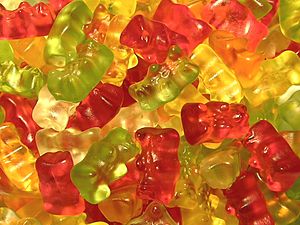
Vingummibamse
Vingummibamser
Vingummibamser er vingummi formet som ca. to cm høje stiliserede bjørne i forskellige farver. De består primært af sukker, sukkersirup og en stiv gelatineblanding, der giver den gummiagtige konsistens. Ud over farve- og smagsstoffer indgår som regel også surhedsregulerende midler og et voksovertræk. Produktet findes også i gelatinefri udgaver som er halal eller kosher).